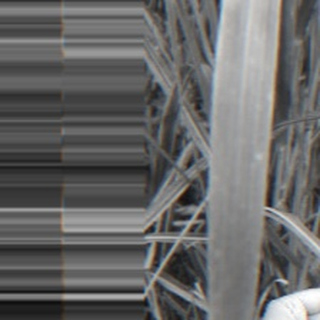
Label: sugarcane_bacterial_blight